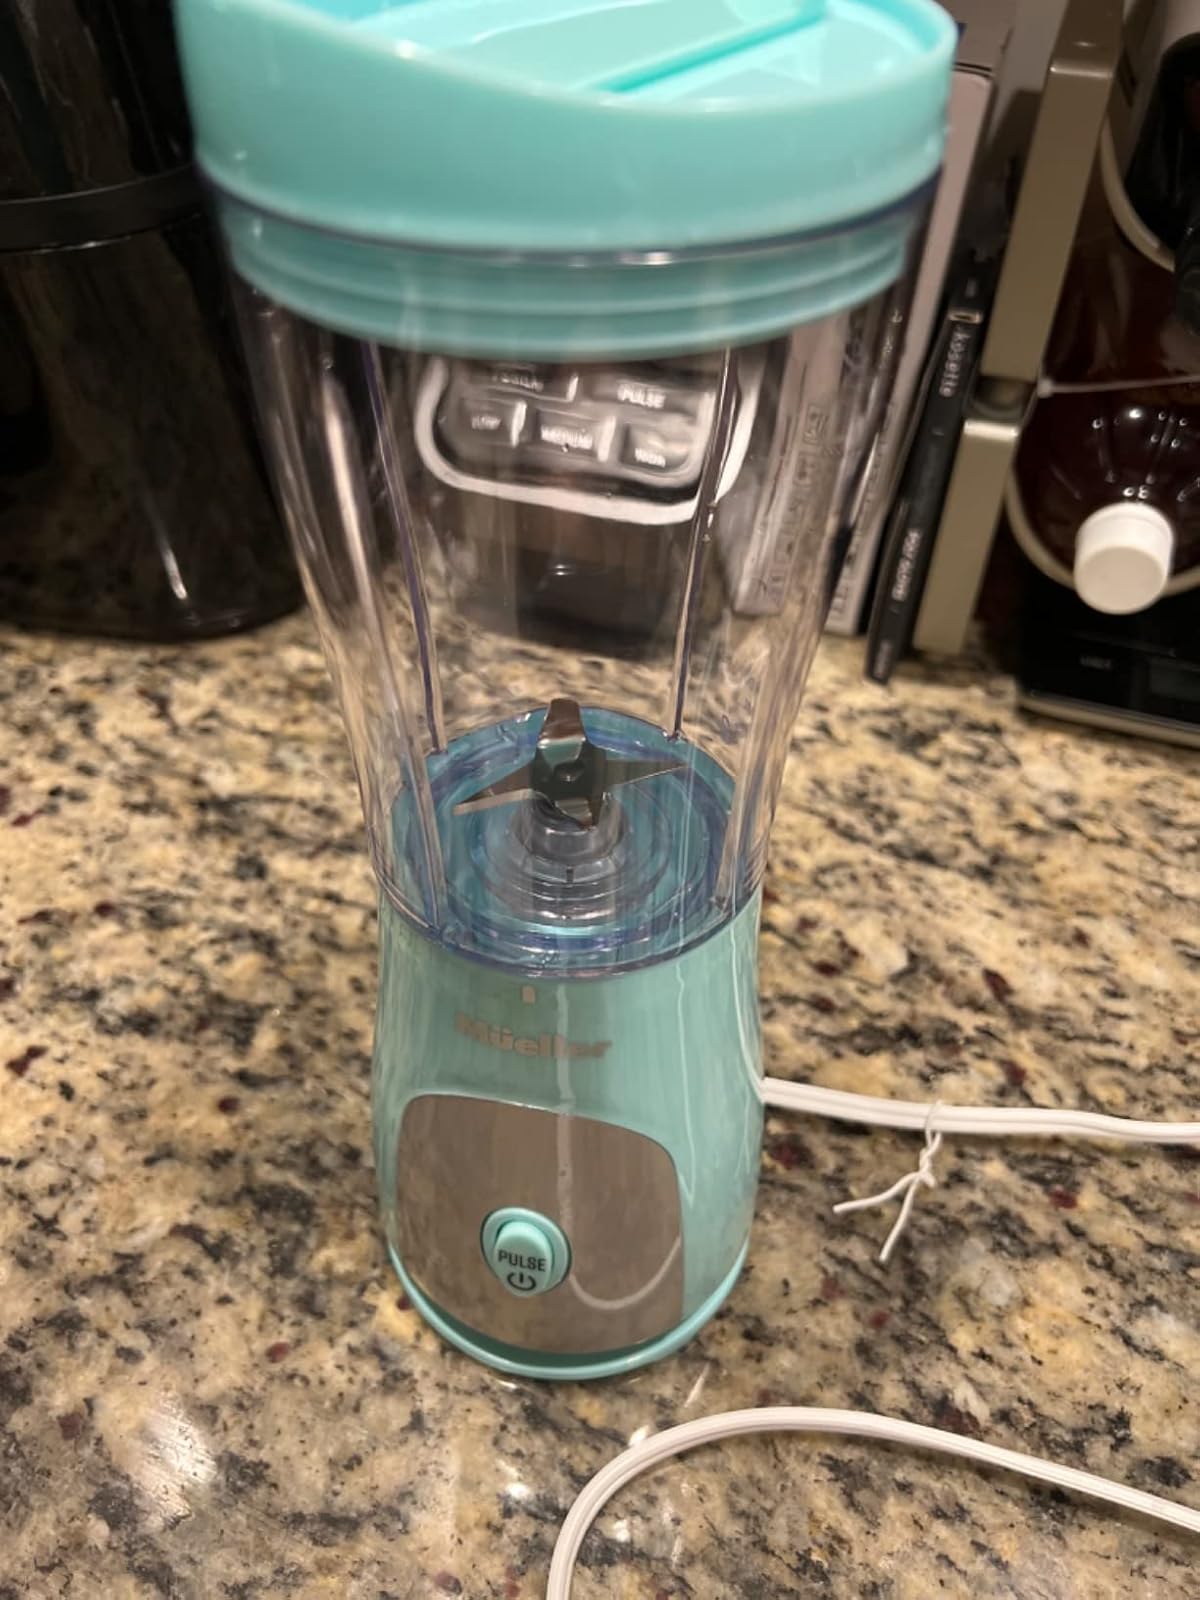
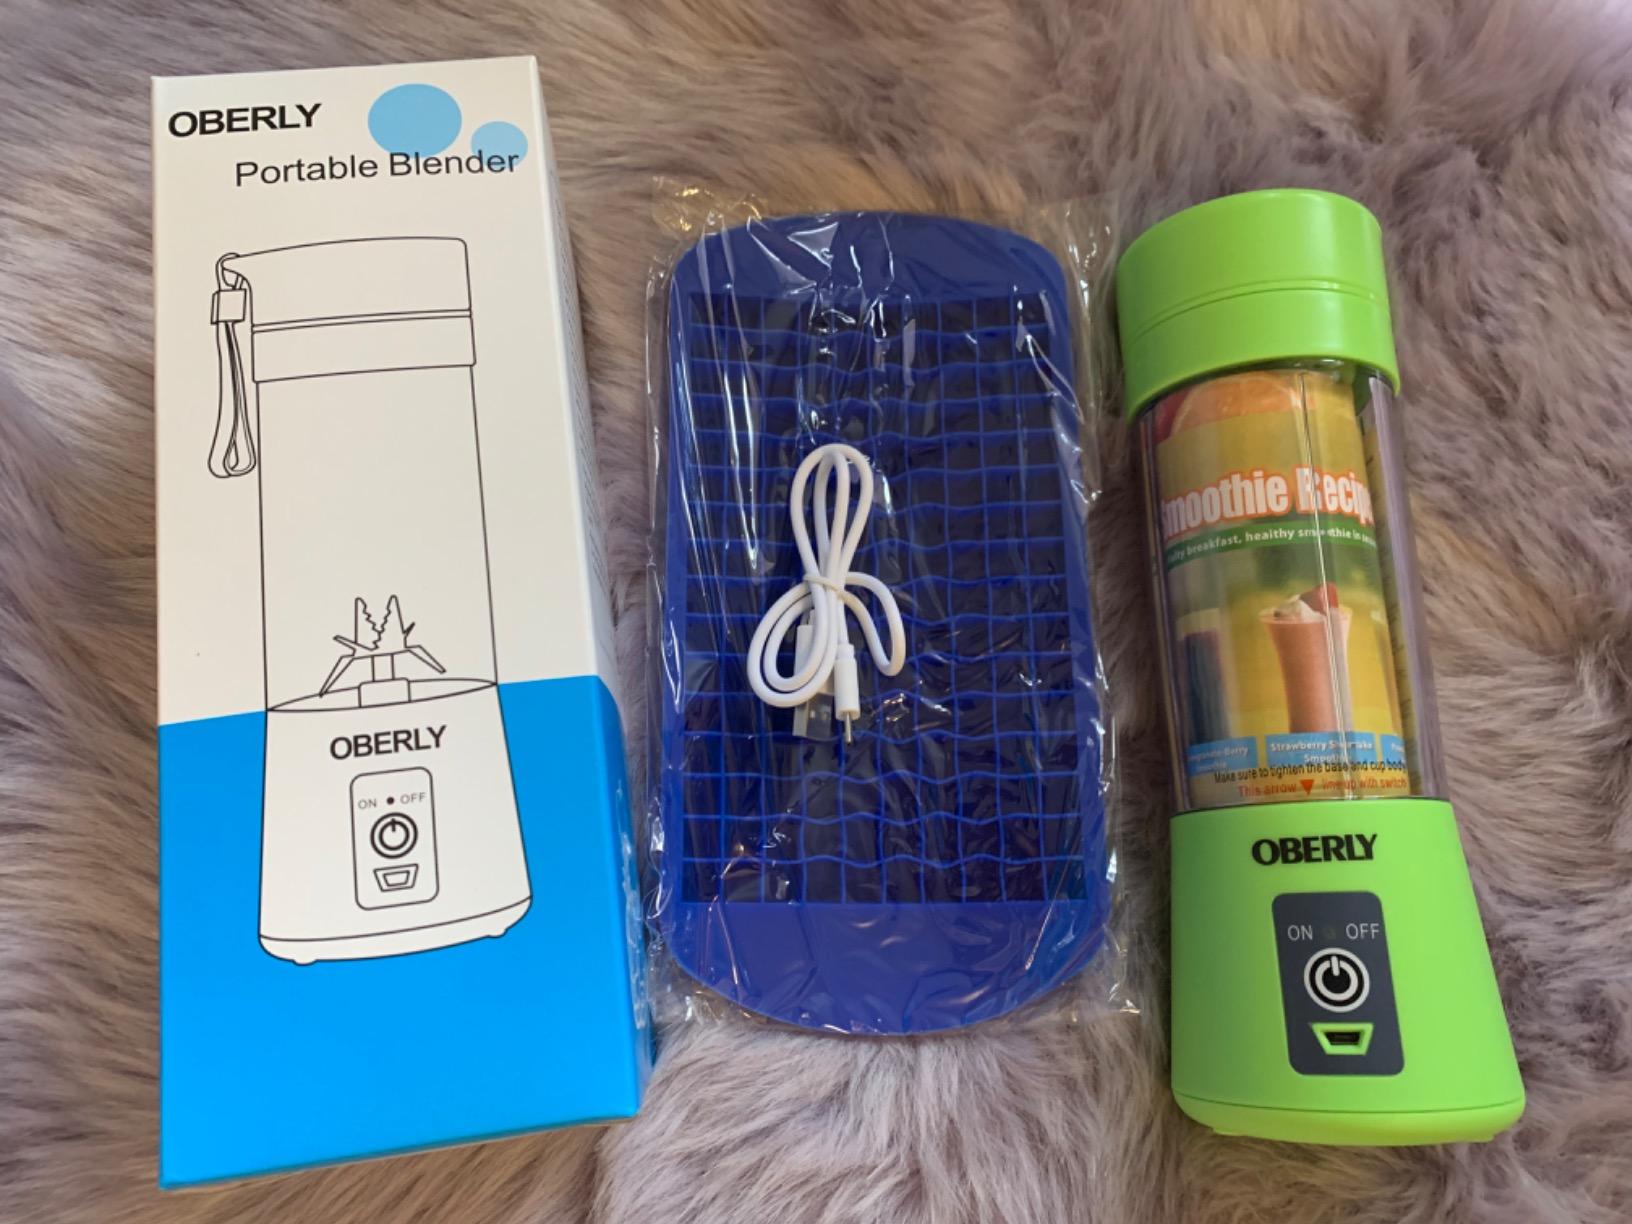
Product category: items_blender
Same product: no